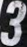
Number: 3